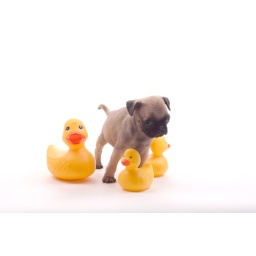
A pug puppy around 6 weeks old photographed with a group of rubber ducks on a white background